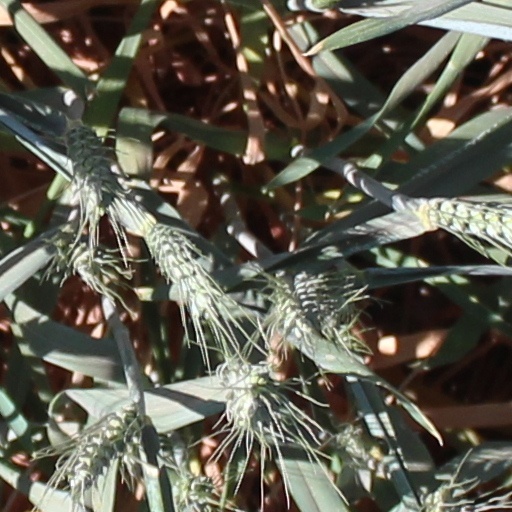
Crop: wheat